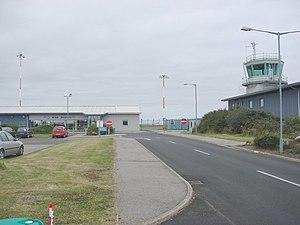
L'aéroport de Wick John O'Groats est situé à 1,9 km au nord de la ville de Wick, dans le Caithness, à l'extrémité nord-est du continent de l'Écosse. Il est géré par Highlands and Islands Airports Limited.